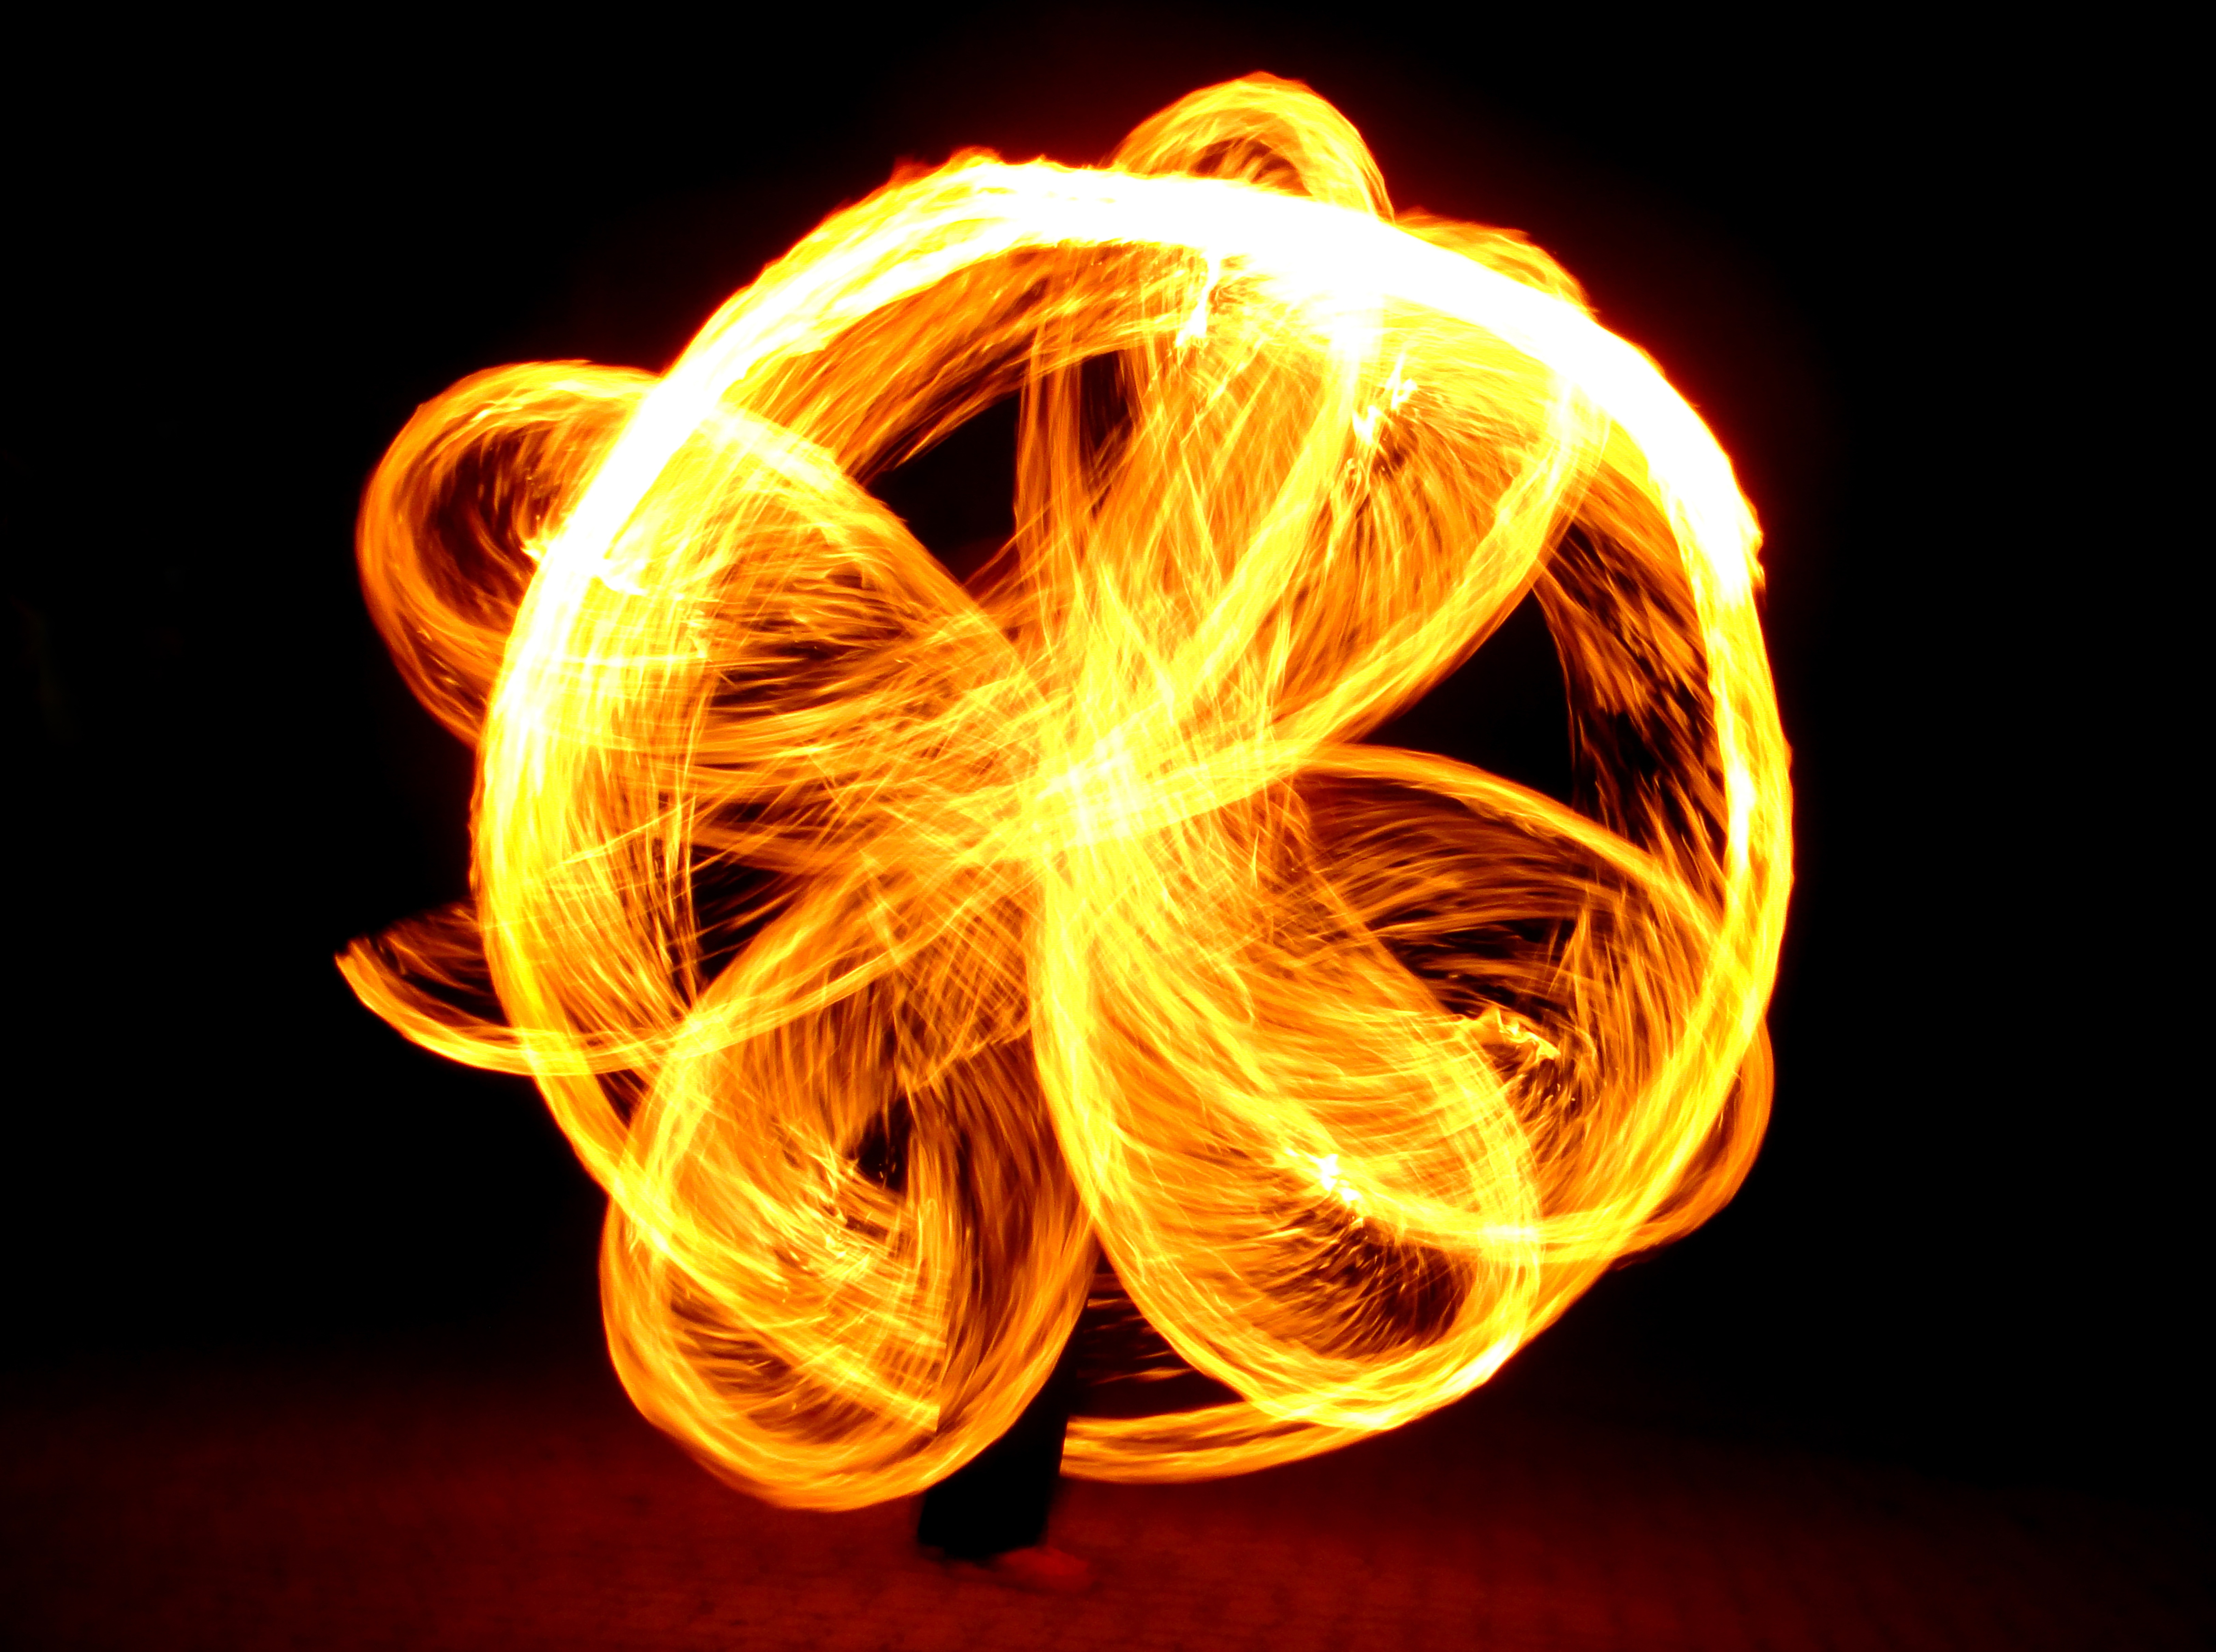
night, flower, sparkler, dance, flame, fire, yellow, circle, burn, font, sports, event, middle ages, juggling, performing arts, juggler, heiss, poi, flame flower, feuerpoi, fire flower